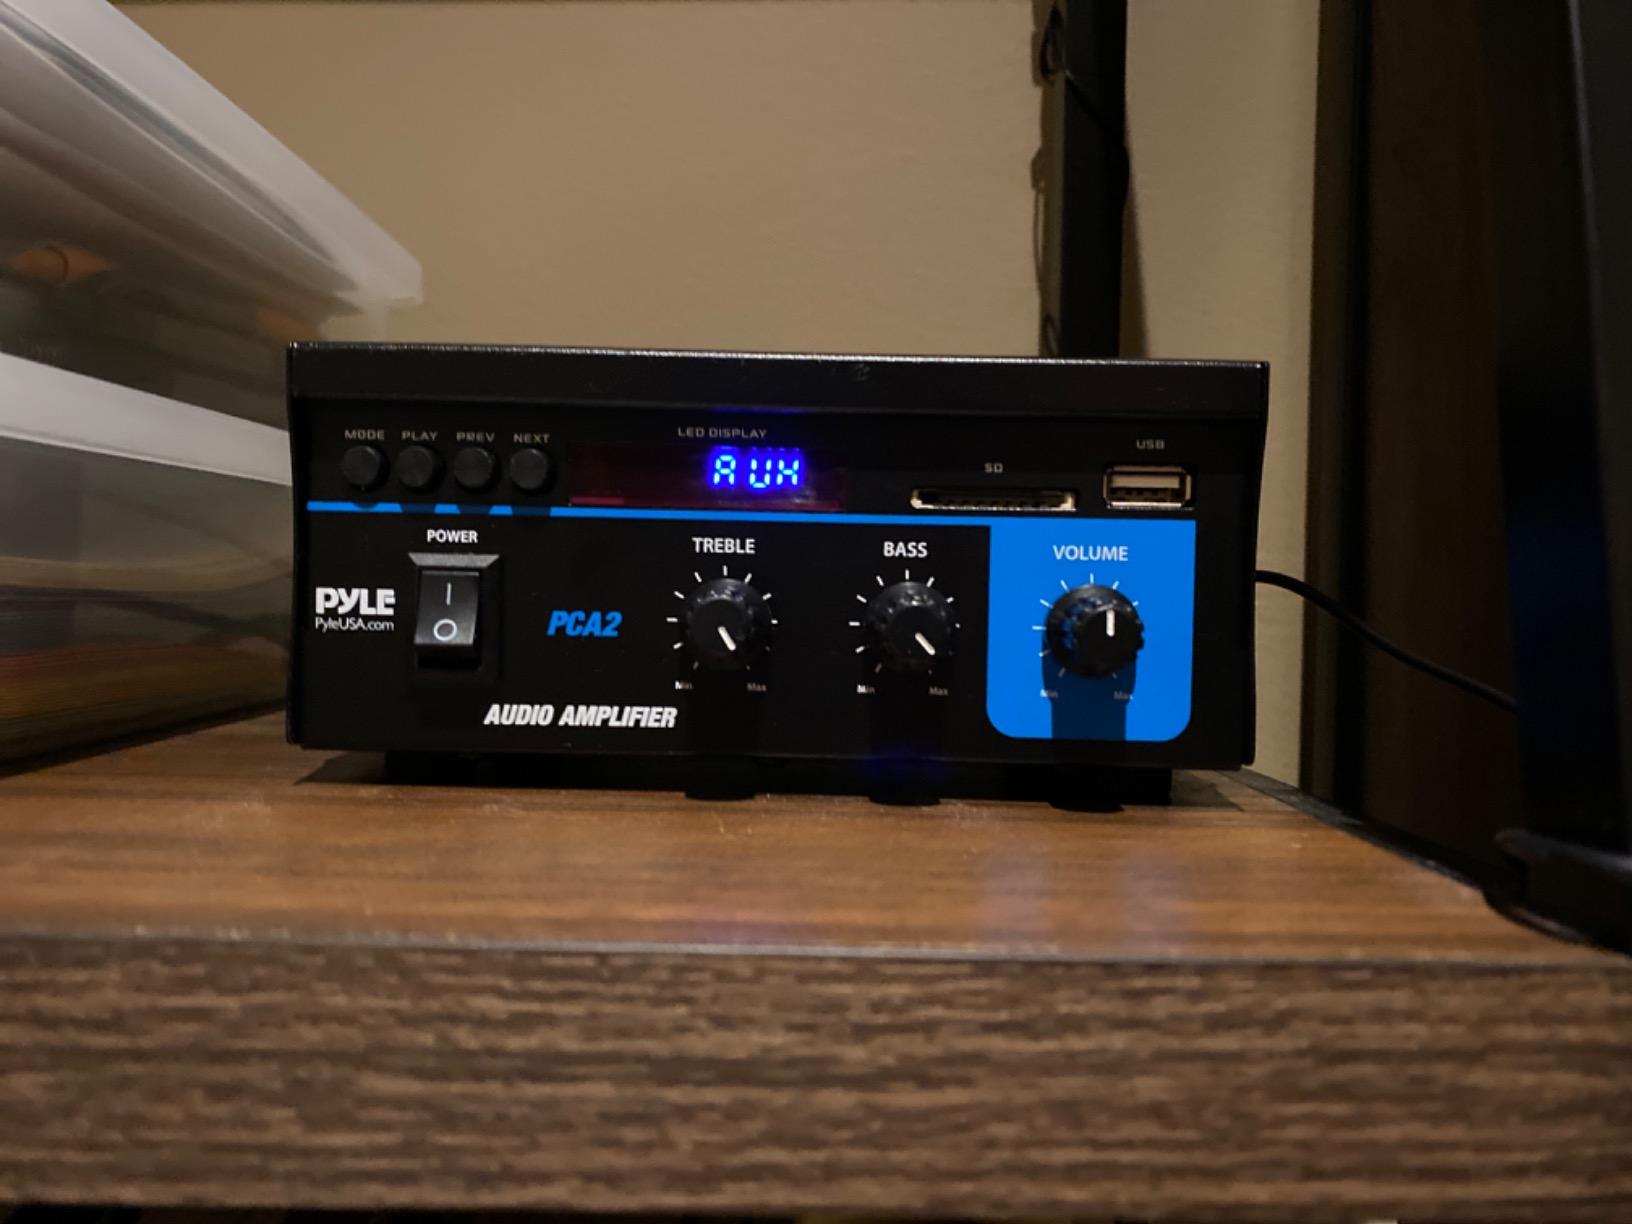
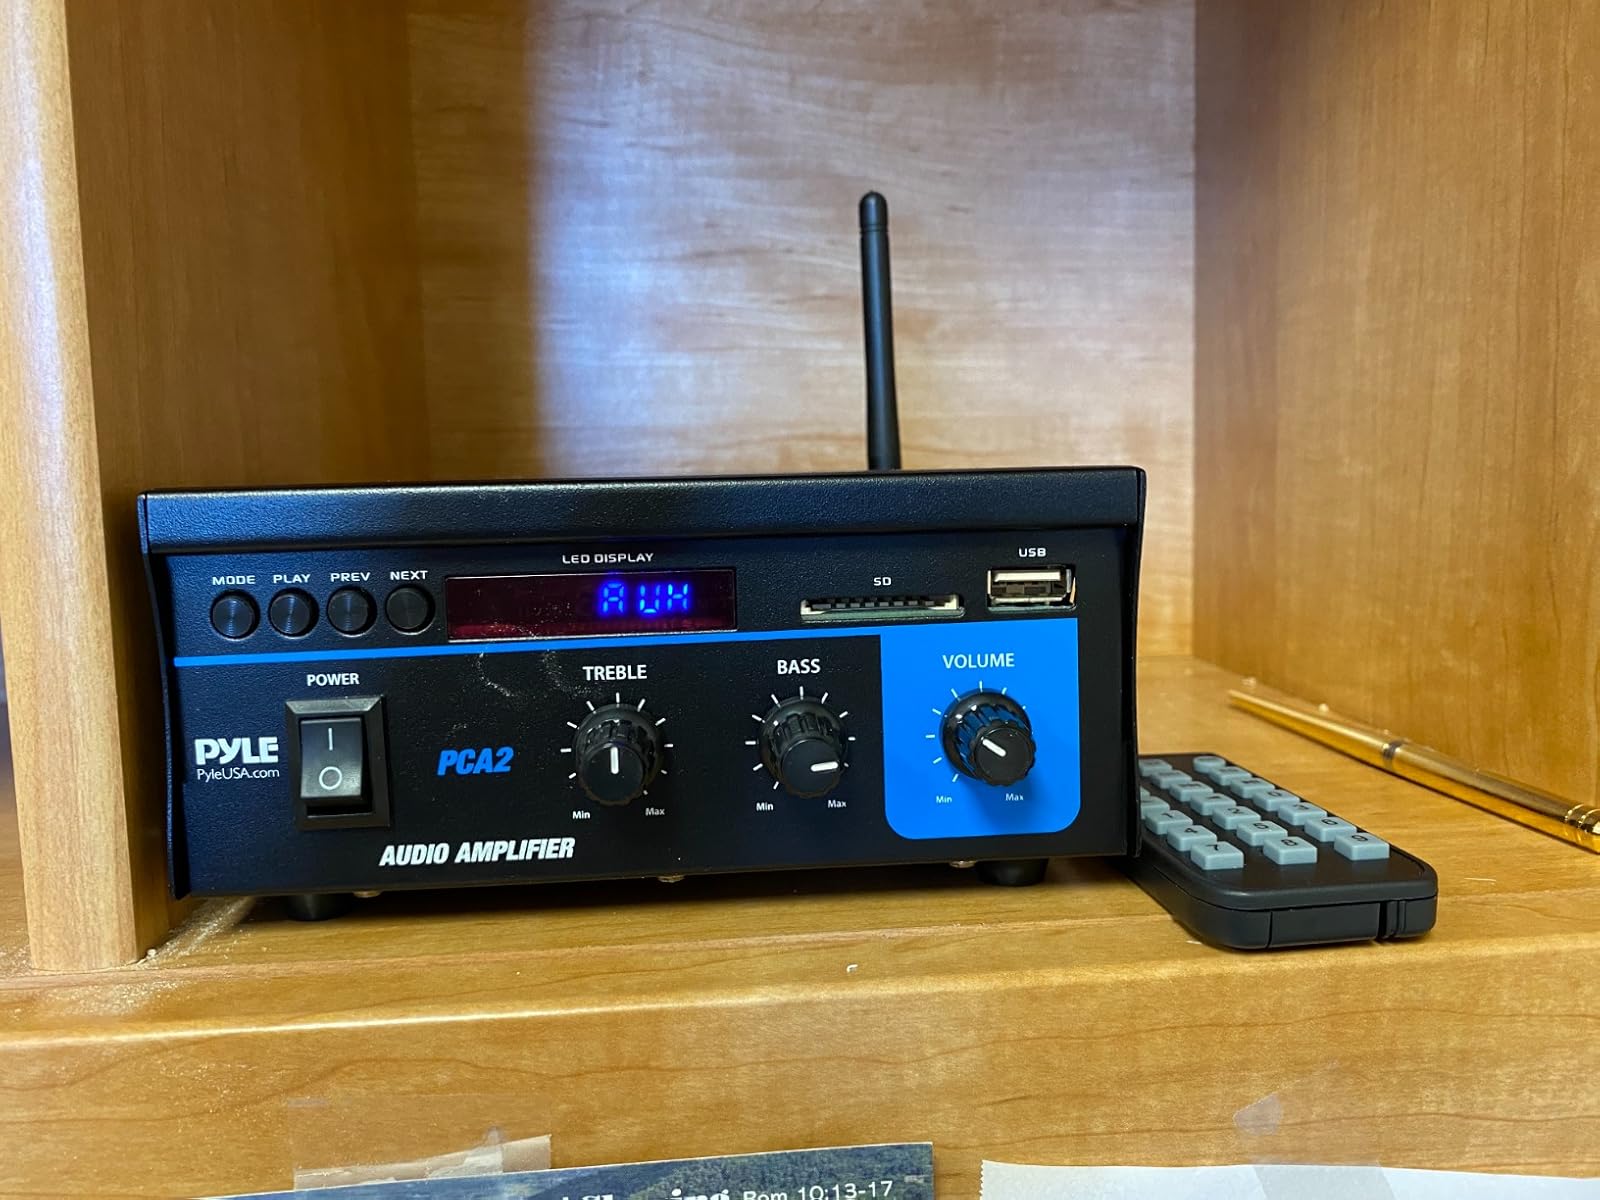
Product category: speaker
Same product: yes